Oka Radha Iddaru Krishnulu

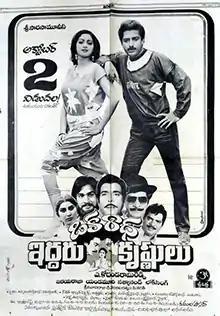
Theatrical release poster

Oka Radha Iddaru Krishnulu is a 1986 Indian Telugu-language comedy film directed by A. Kodandarami Reddy. The film stars Kamal Haasan and Sridevi, with music composed by Ilaiyaraaja. It is adapted from the novel of the same name by Yandamoori Veerendranath.